Tadpole person

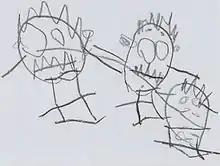
A child's drawing of a family, represented as tadpole people.

In cognitive tests such as the Draw-a-Person test, the drawing of tadpole people by adults may indicate a cognitive impairment. For example, patients with dementia tend to draw tadpole people when tasked to draw human figures.